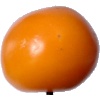
Label: Tomato Yellow 1